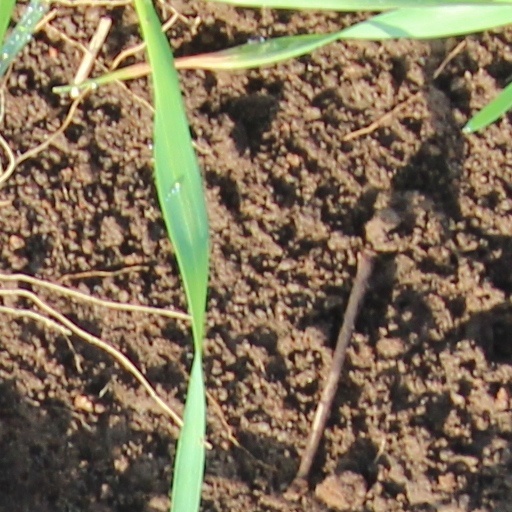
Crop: wheat